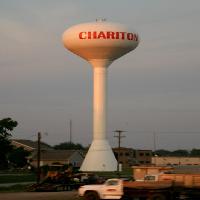
Weather: cloudy or overcast